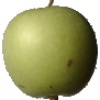
Label: Apple Granny Smith 1